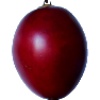
Label: Tamarillo 1